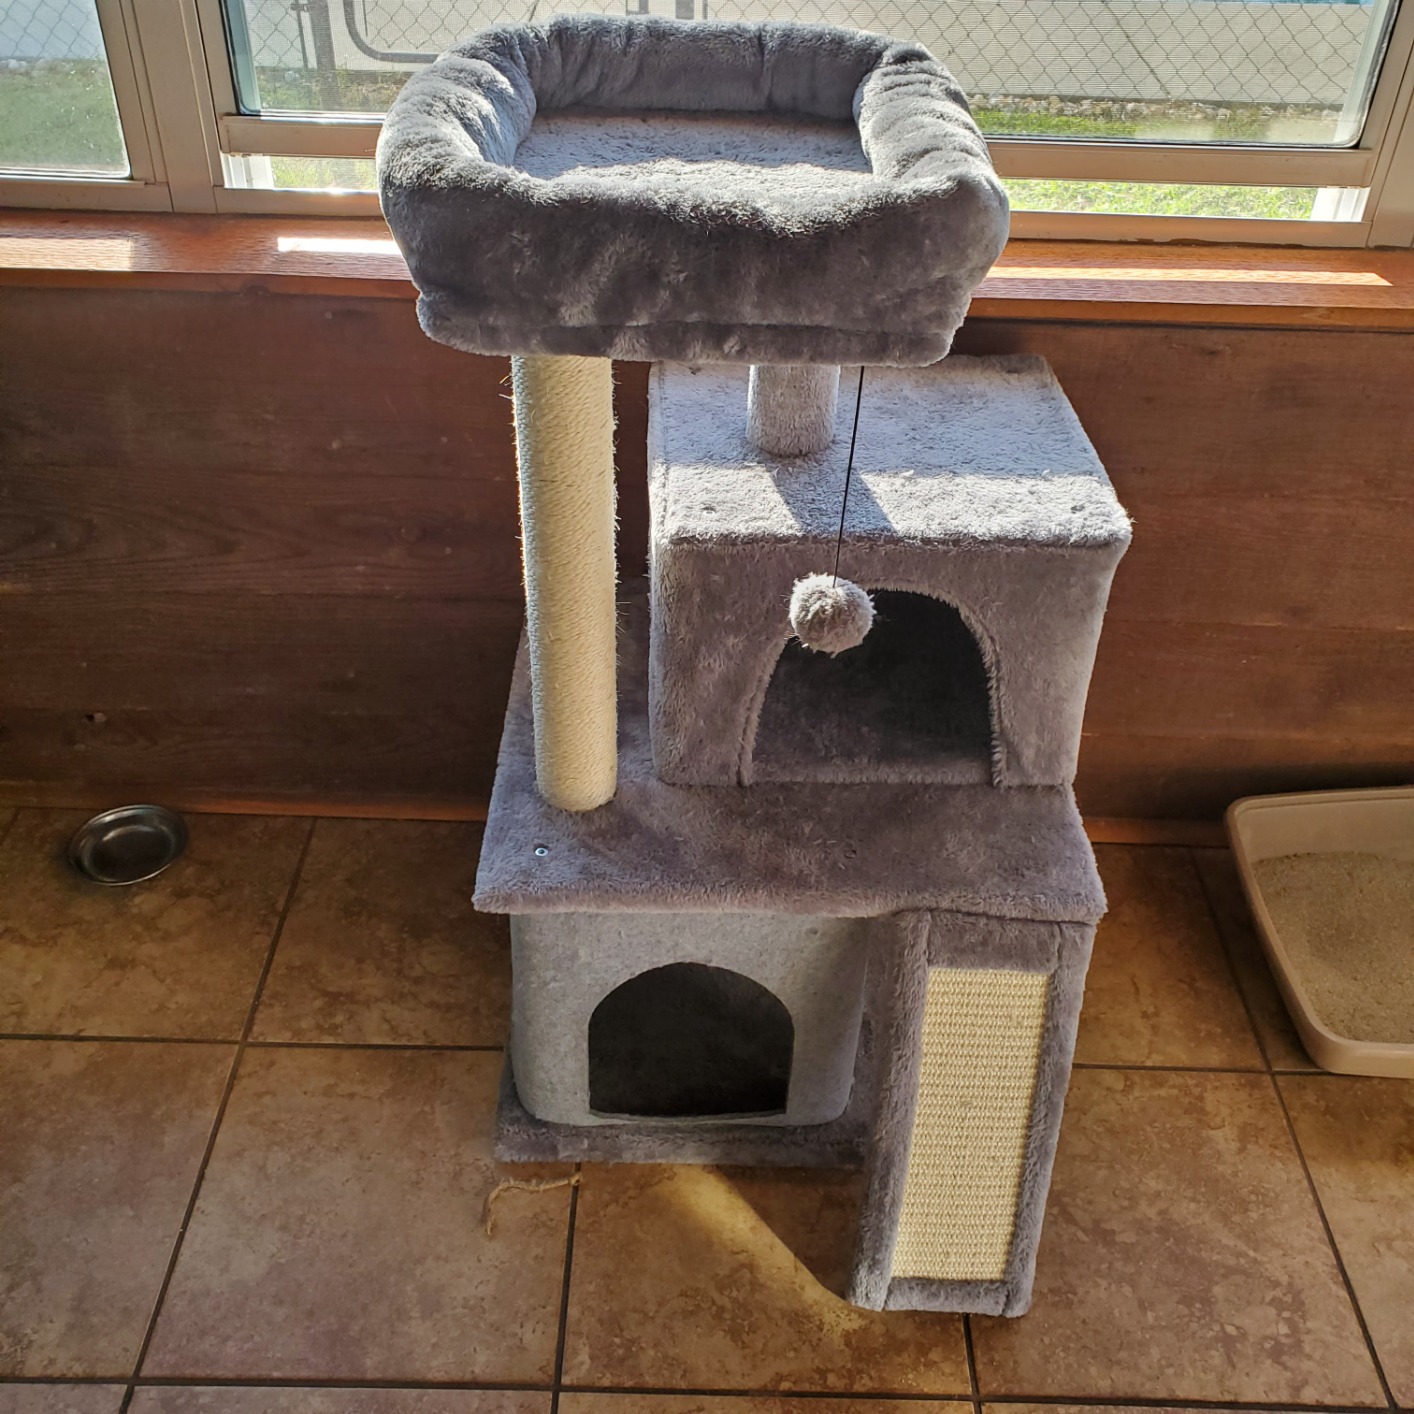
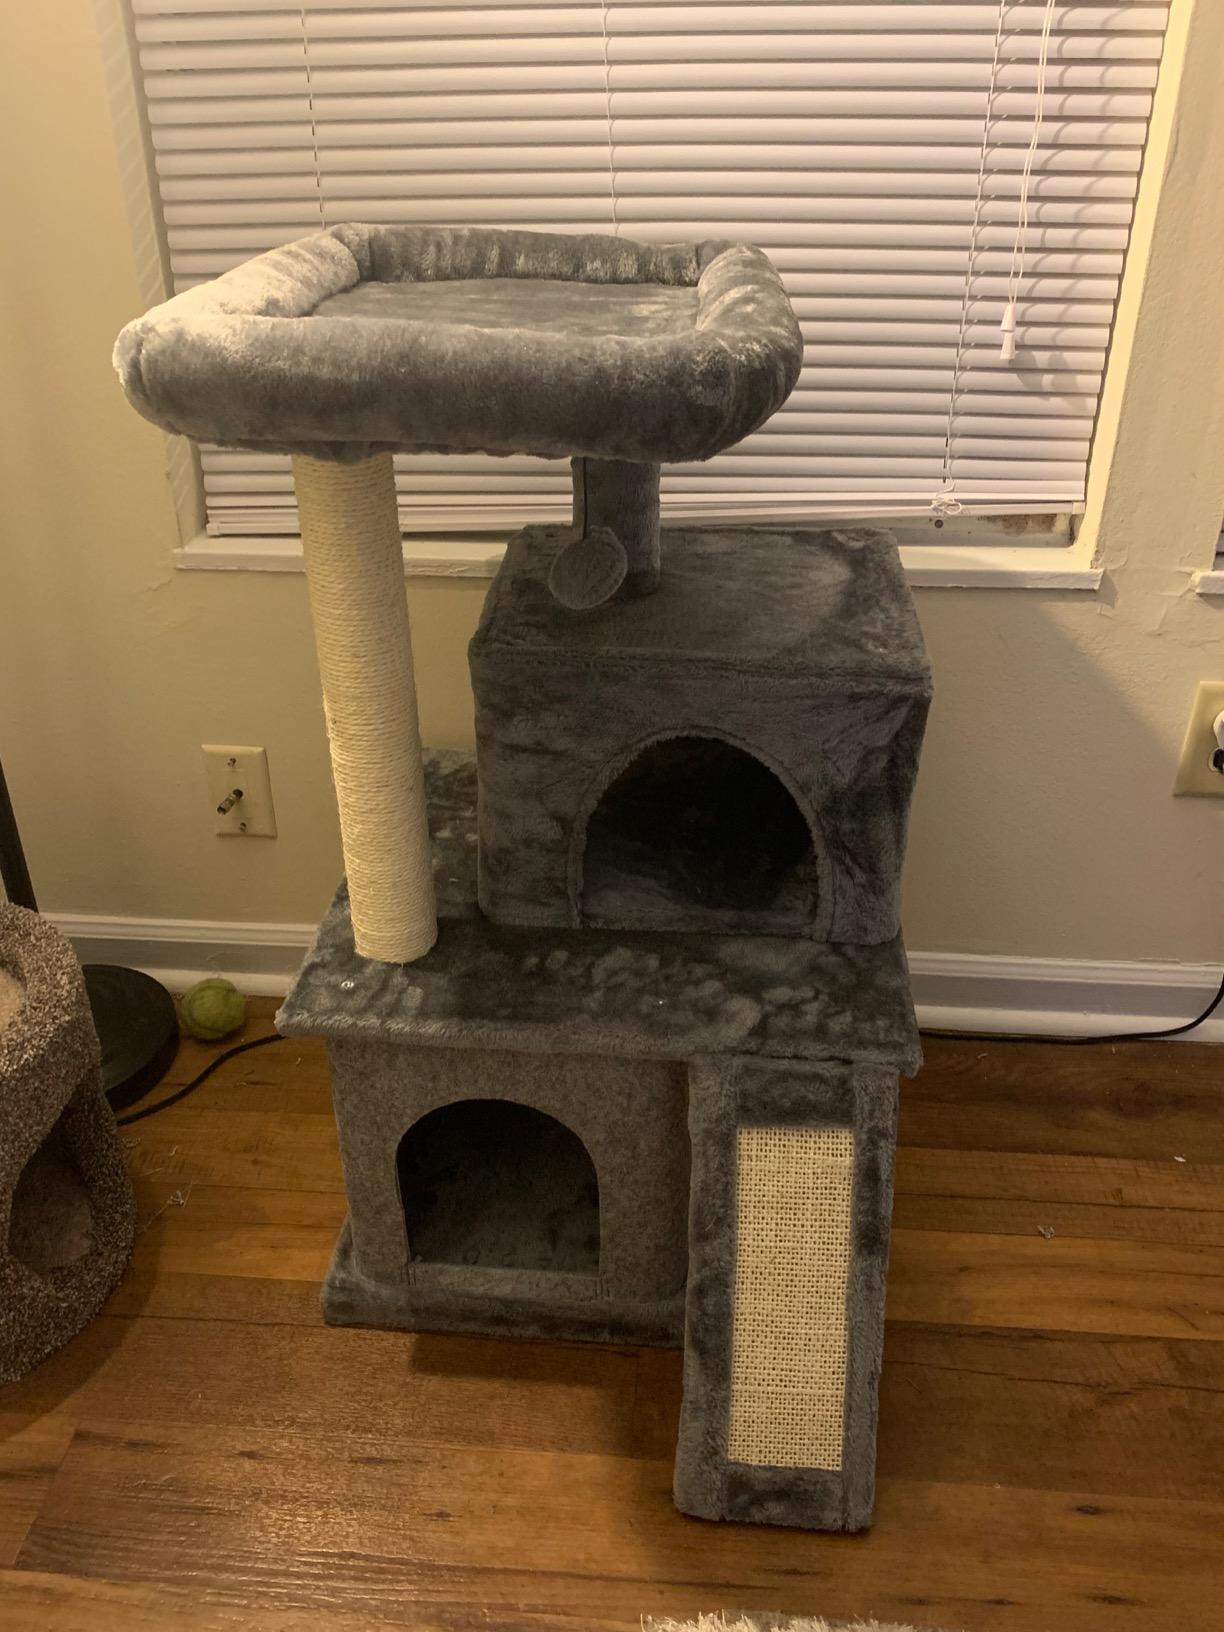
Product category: items_cat tree
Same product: yes